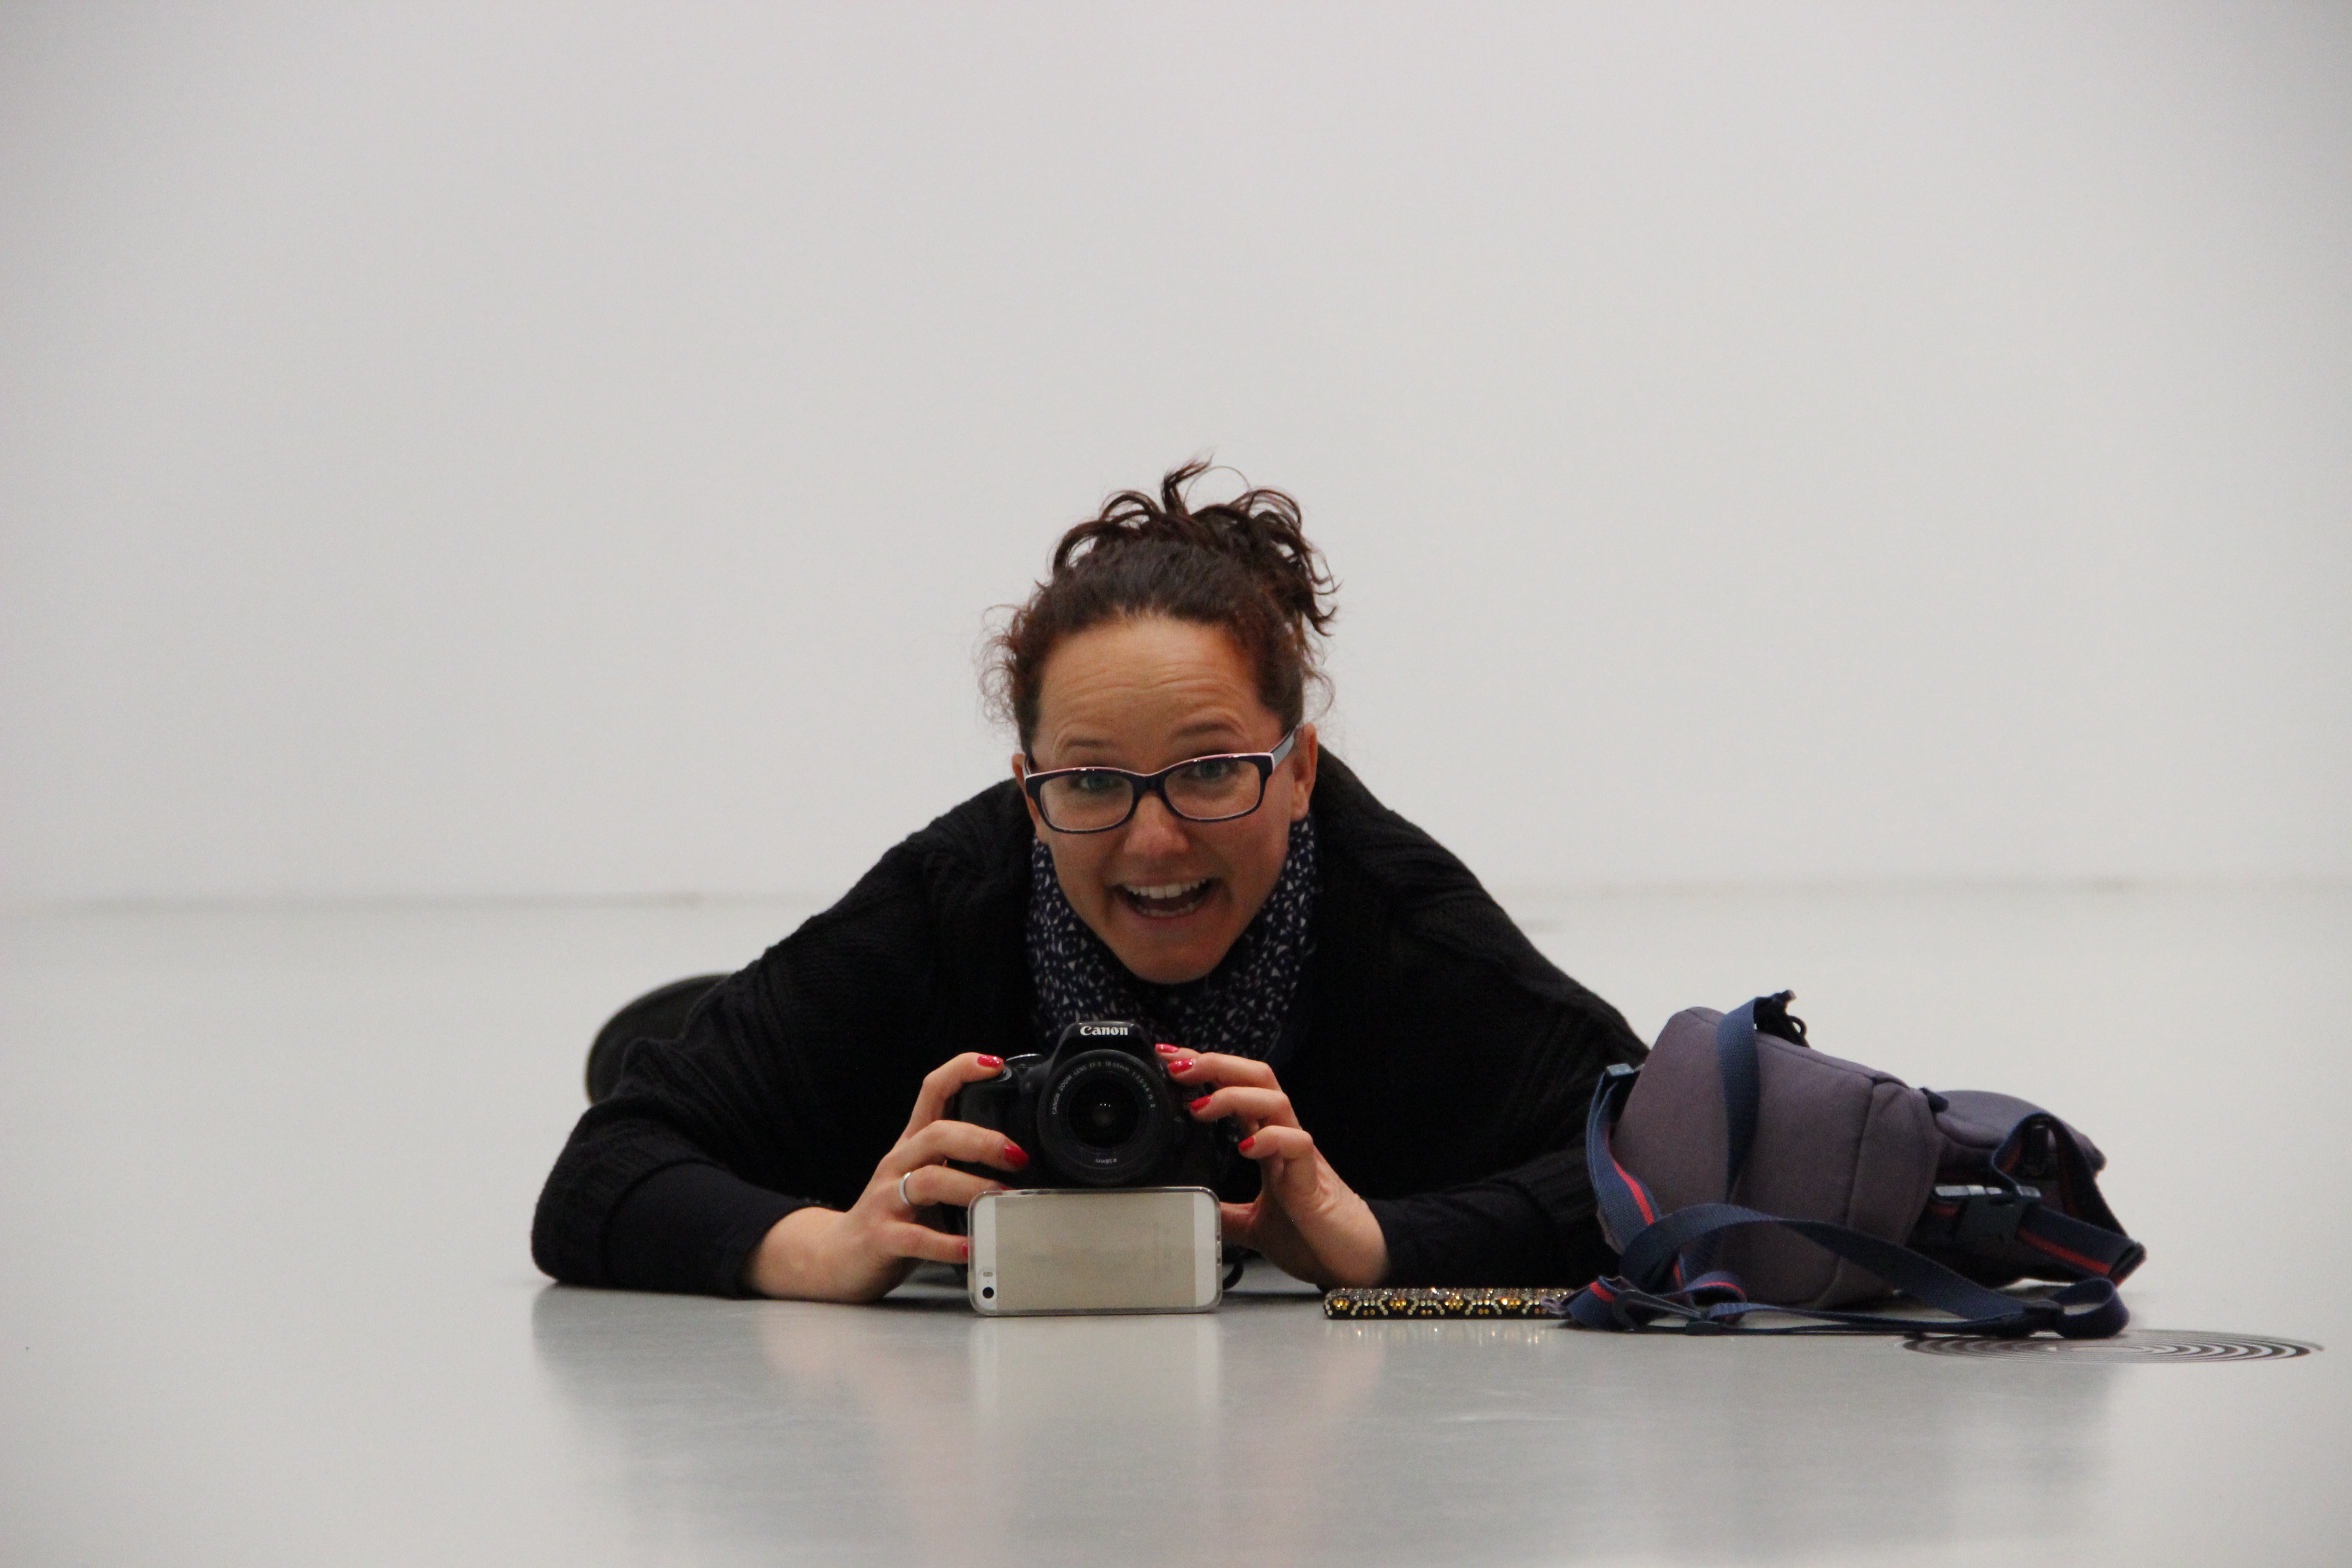
iphone, ground, camera, photographer, perspective, spring, sitting, telephone, black, footwear, photograph, detention, photo shoot, human positions, modern dance, physical fitness